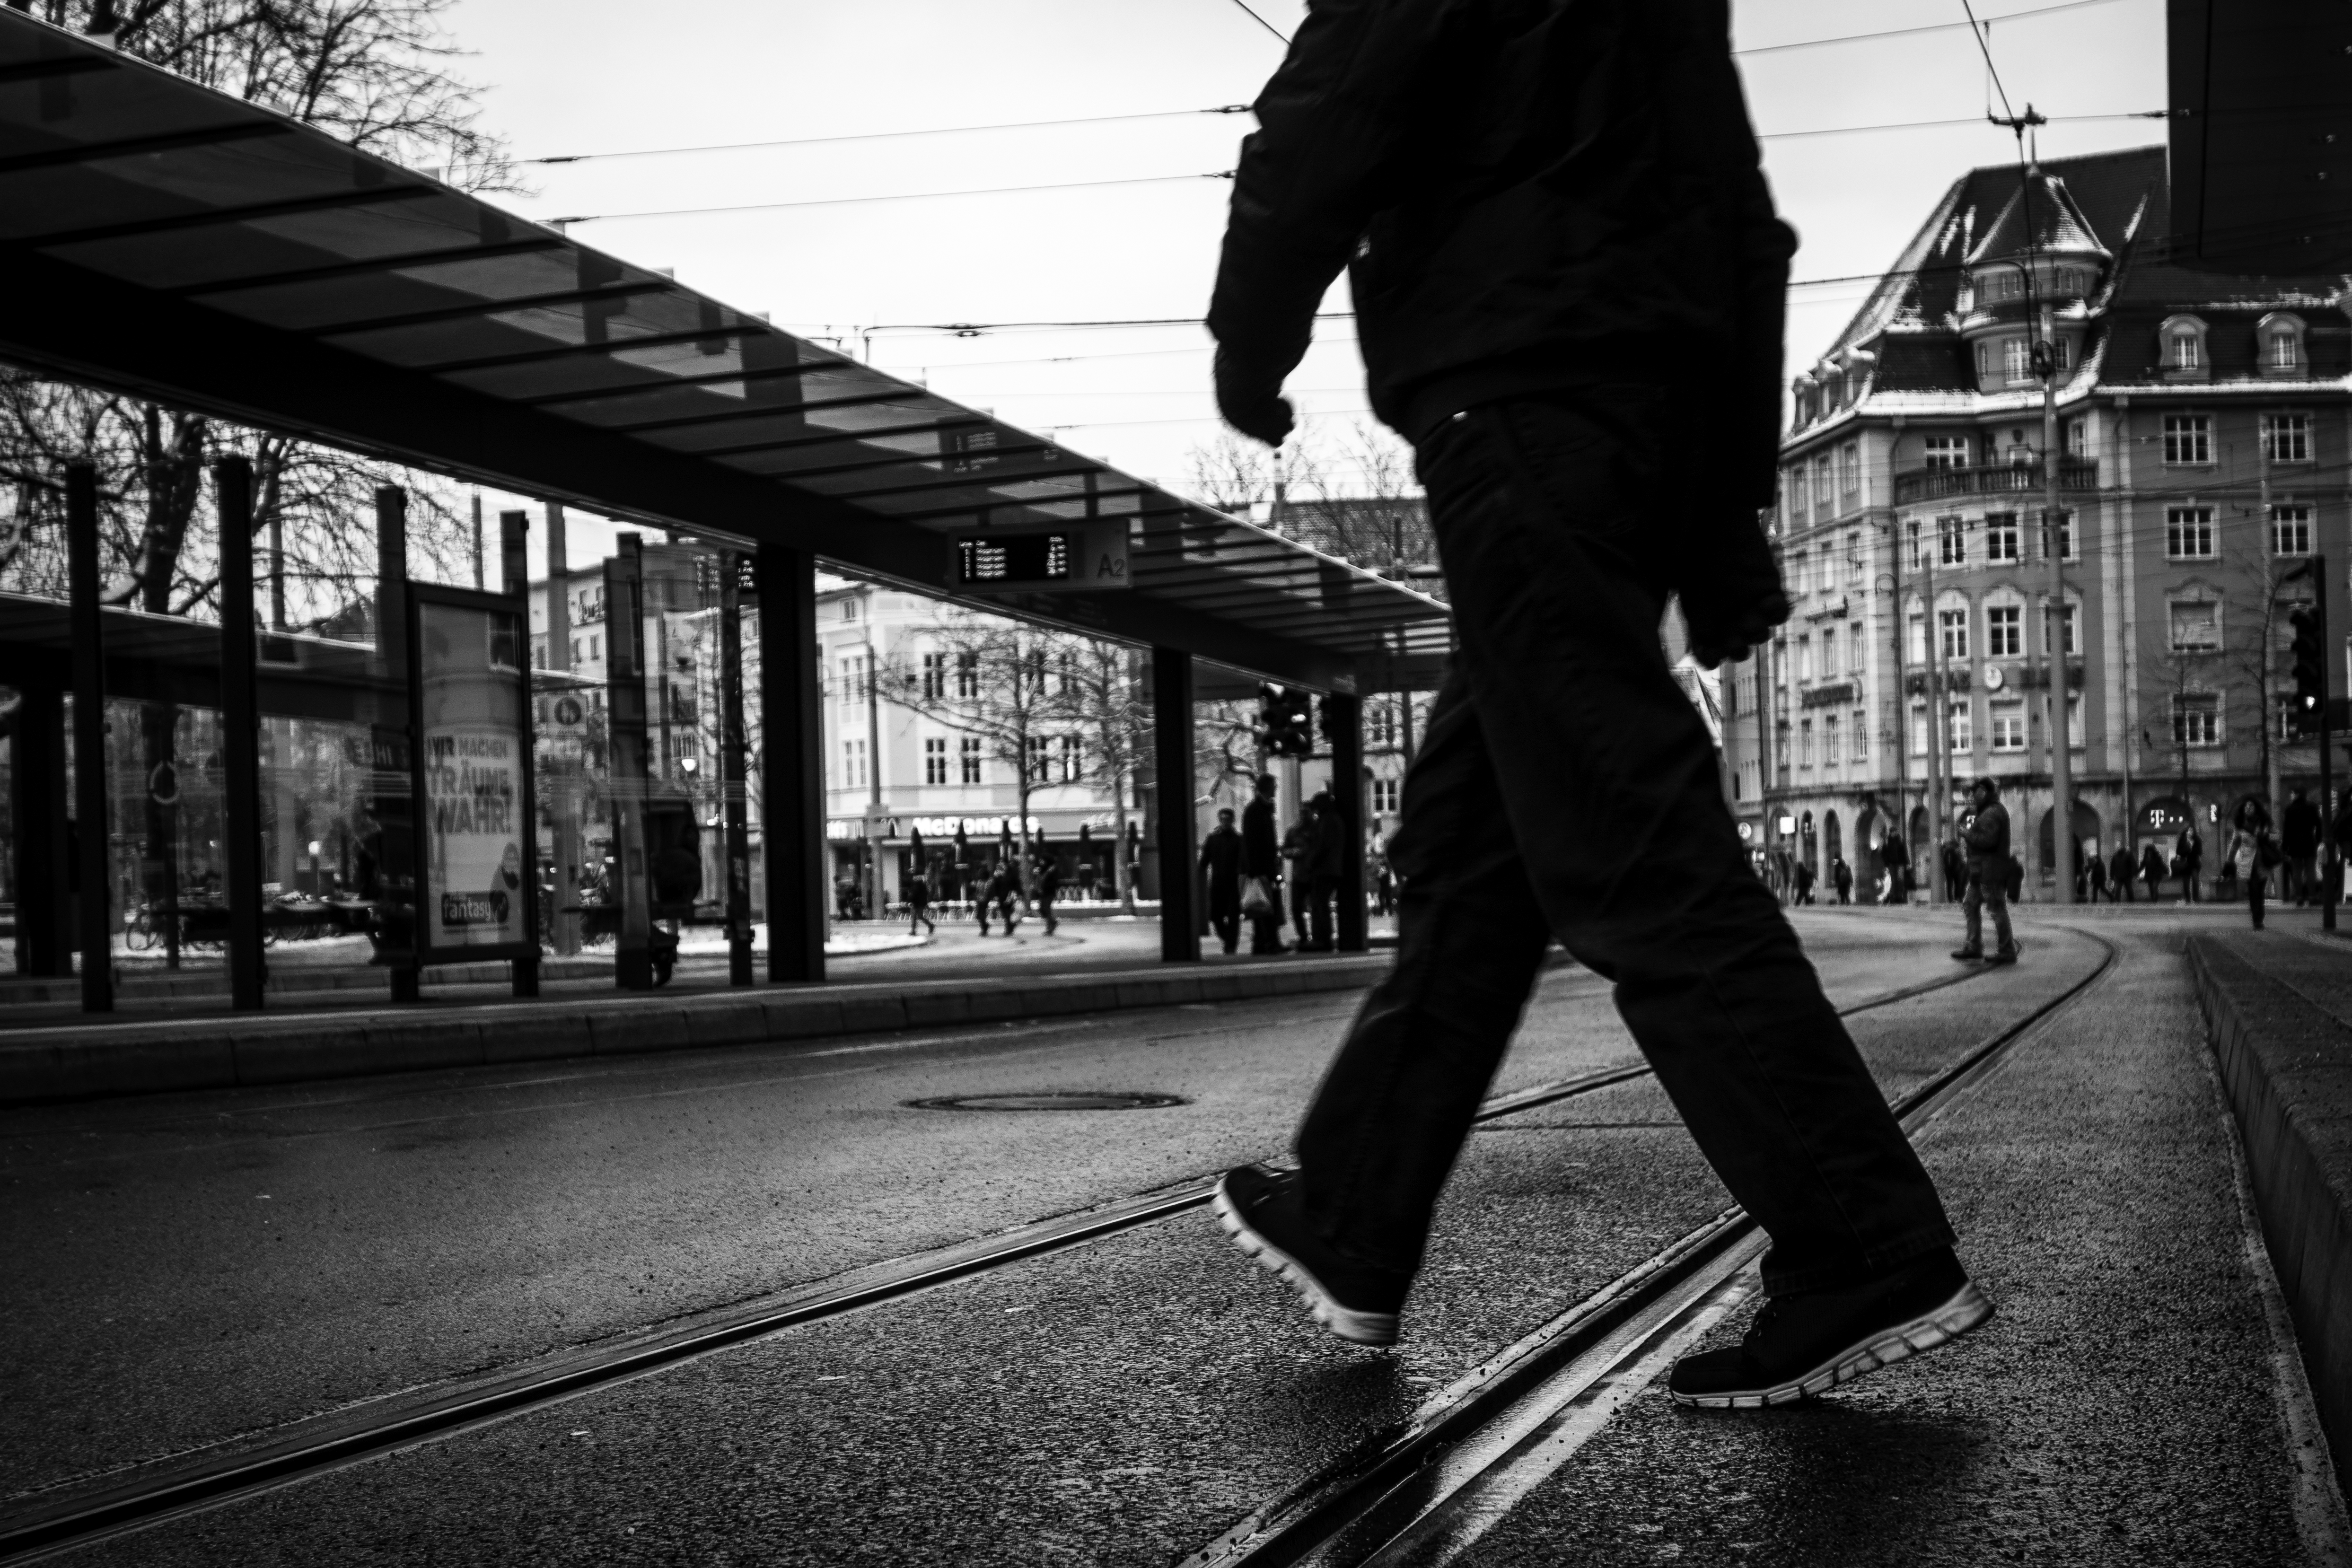
black and white, road, white, street, photography, black, monochrome, infrastructure, photograph, snapshot, shape, monochrome photography, film noir